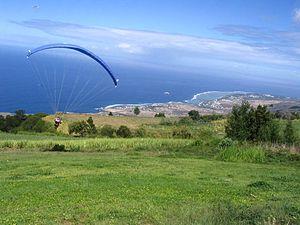
Le tourisme est une activité essentielle sur l'île de La Réunion. Située dans l'archipel des Mascareignes, dans le sud-ouest de l'océan Indien, celle-ci est à la fois un département d'outre-mer français et une région ultrapériphérique de l'Union européenne.
Le parapente à La Réunion se pratique principalement sur le site de Saint Leu, lieu où on peut s'envoler 300 jours par an. C'est ainsi qu'en 2006, La Réunion eut le privilège d'accueillir la finale de la coupe du monde de parapente 2006 après avoir déjà organisé la finale de la coupe du monde de parapente 2003.
Saint-Leu est une ville balnéaire de l'île de La Réunion, sur la côte ouest de ce département d'outre-mer français de l'océan Indien.